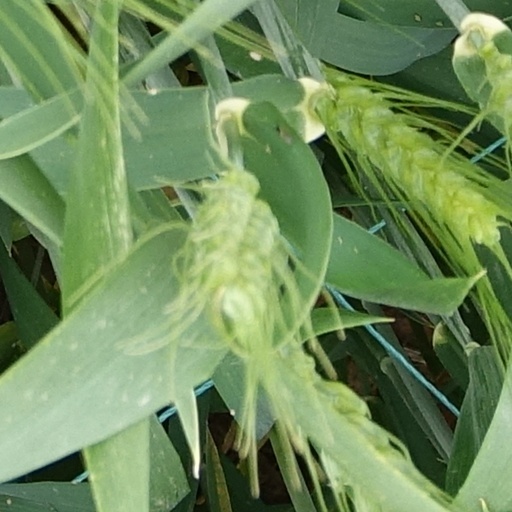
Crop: wheat